Bartholomeus Molenaer

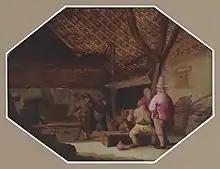
Peasants playing kolf

Bartholomeus Molenaer (1618 in Haarlem – early September 1650, in Haarlem) was a Dutch Golden Age genre painter.